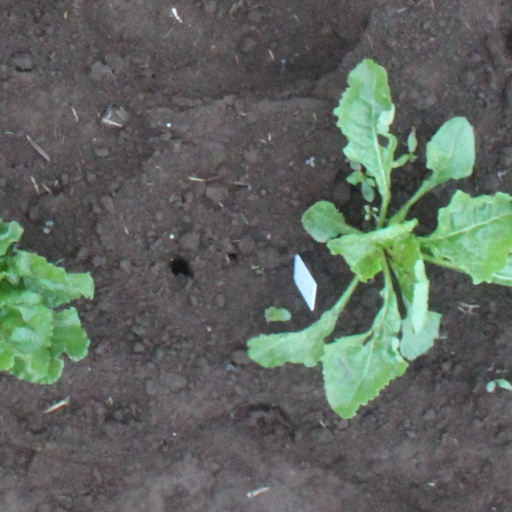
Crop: sugar beet